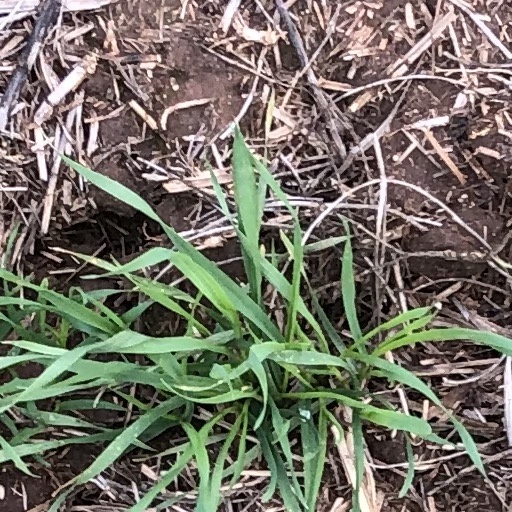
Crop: wheat